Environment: real
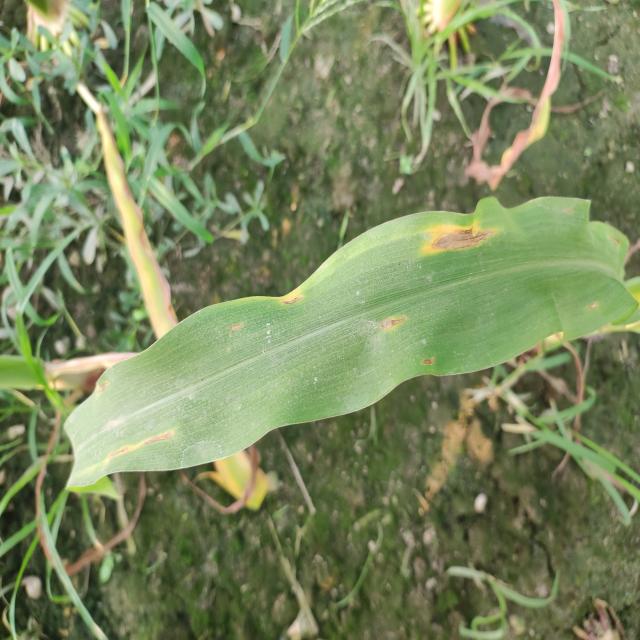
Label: potassium_deficiency